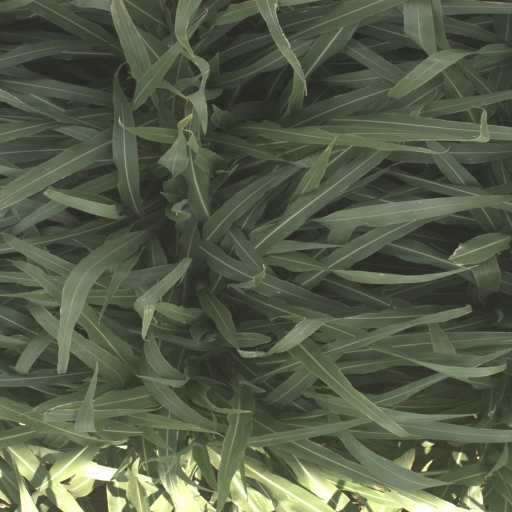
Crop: sorghum